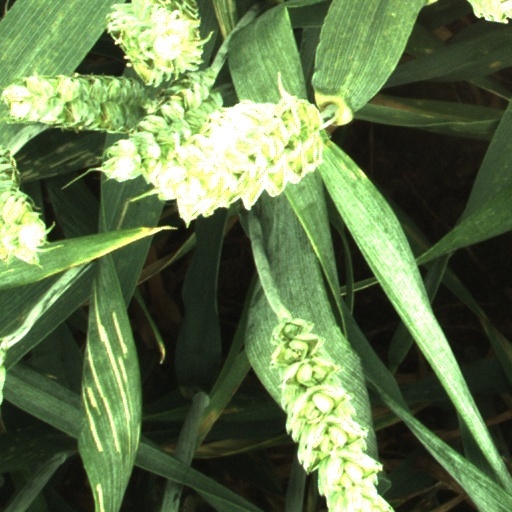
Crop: wheat